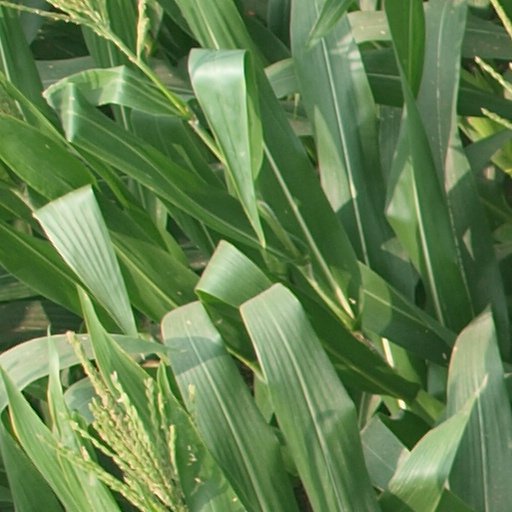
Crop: maize; corn